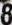
Number: 8